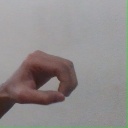
अक्षर: औ